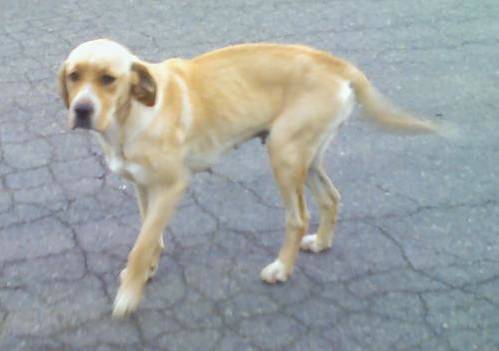
Label: dog